Caribou (drink)

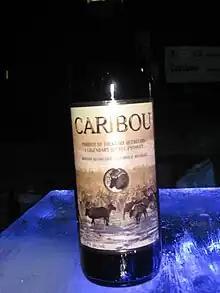
Caribou

Caribou is a sweet French-Canadian alcoholic beverage composed of red wine and a spirit (usually rye whisky) (mixed 3 parts to 1), and maple syrup or sugar.